The New Mutants (film)

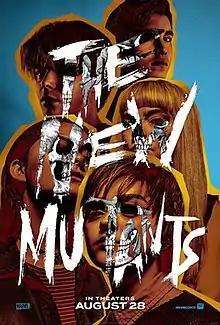
Theatrical release poster

The New Mutants is a 2020 American superhero horror film based on the Marvel Comics team of the same name. It is a spin-off film in the "X-Men" film series and the thirteenth and final installment overall. The film was directed by Josh Boone from a screenplay he wrote with Knate Lee, and it stars Blu Hunt, Anya Taylor-Joy, Charlie Heaton, Alice Braga, Maisie Williams, Henry Zaga, and Adam Beach. In the film, a group of young mutants held in a secret facility fight to save themselves.